Bulo Bulo

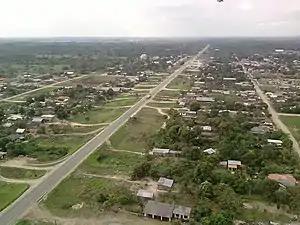
Bulo Bulo

Bulo Bulo is a town in central Bolivia, in Cochabamba Department.